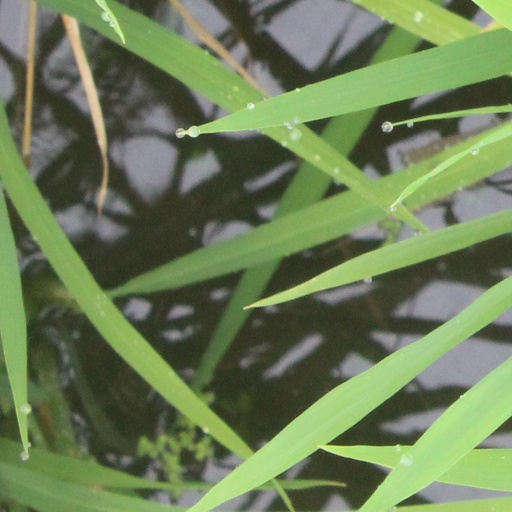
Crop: rice